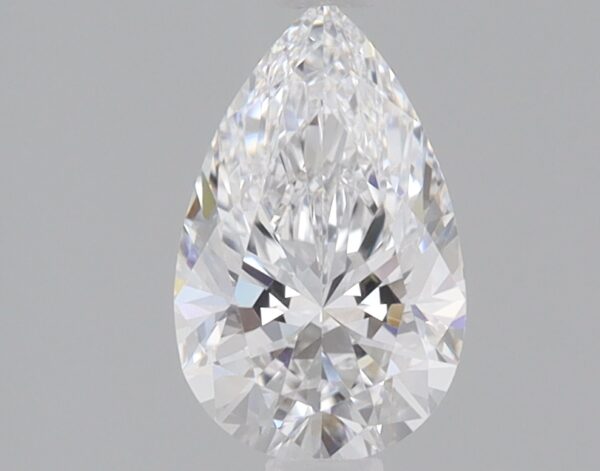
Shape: pear
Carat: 0.84
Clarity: VVS2
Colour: E
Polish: EX
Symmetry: EX
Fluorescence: NONE
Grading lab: IGI
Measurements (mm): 8.4 x 5.25 x 3.32